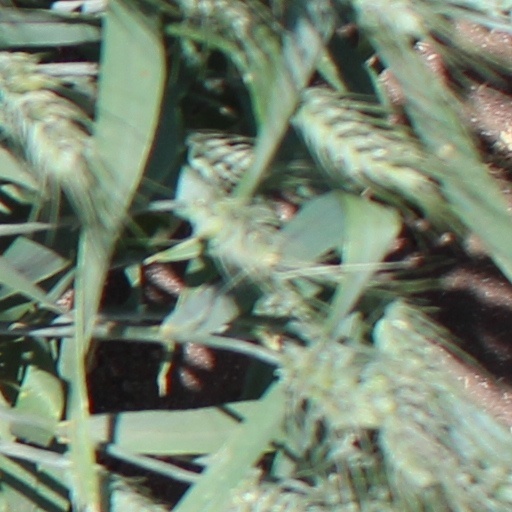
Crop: wheat